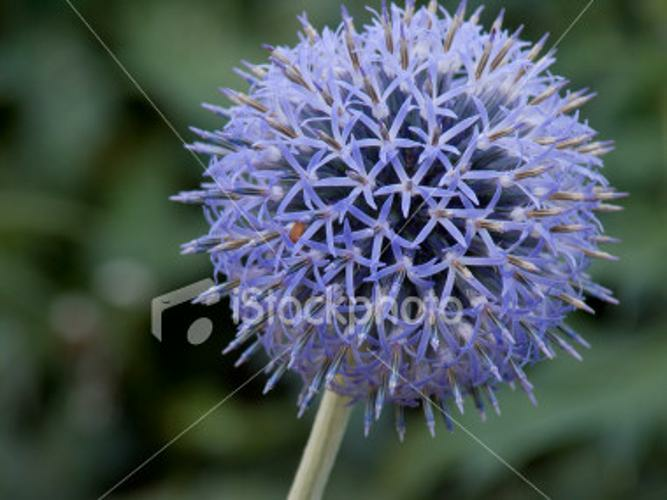
Flower: globe thistle